Embassy of the United States, Ottawa

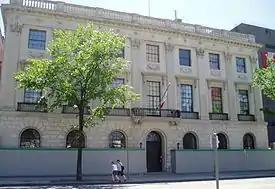
Former chancery of the American embassy in Ottawa at 100 Wellington Street. It is now dedicated for the use of Canada's indigenous peoples.

Before 1999, the diplomatic mission occupied a 1930s-era building at 100 Wellington Street, directly across from Parliament Hill. The Beaux-Arts structure was designed by Cass Gilbert and opened in 1932 as an American legation (full ambassador status was with the Embassy of the United States in London at the time), then as a full embassy after 1943.